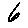
Label: 6